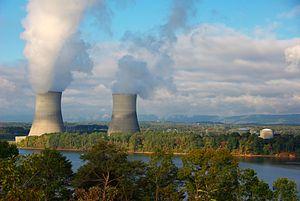
La centrale nucléaire de Sequoyah est située sur un terrain de 2,1 km² au bord de la rivière Tennessee, près de Chattanooga dans le Tennessee.